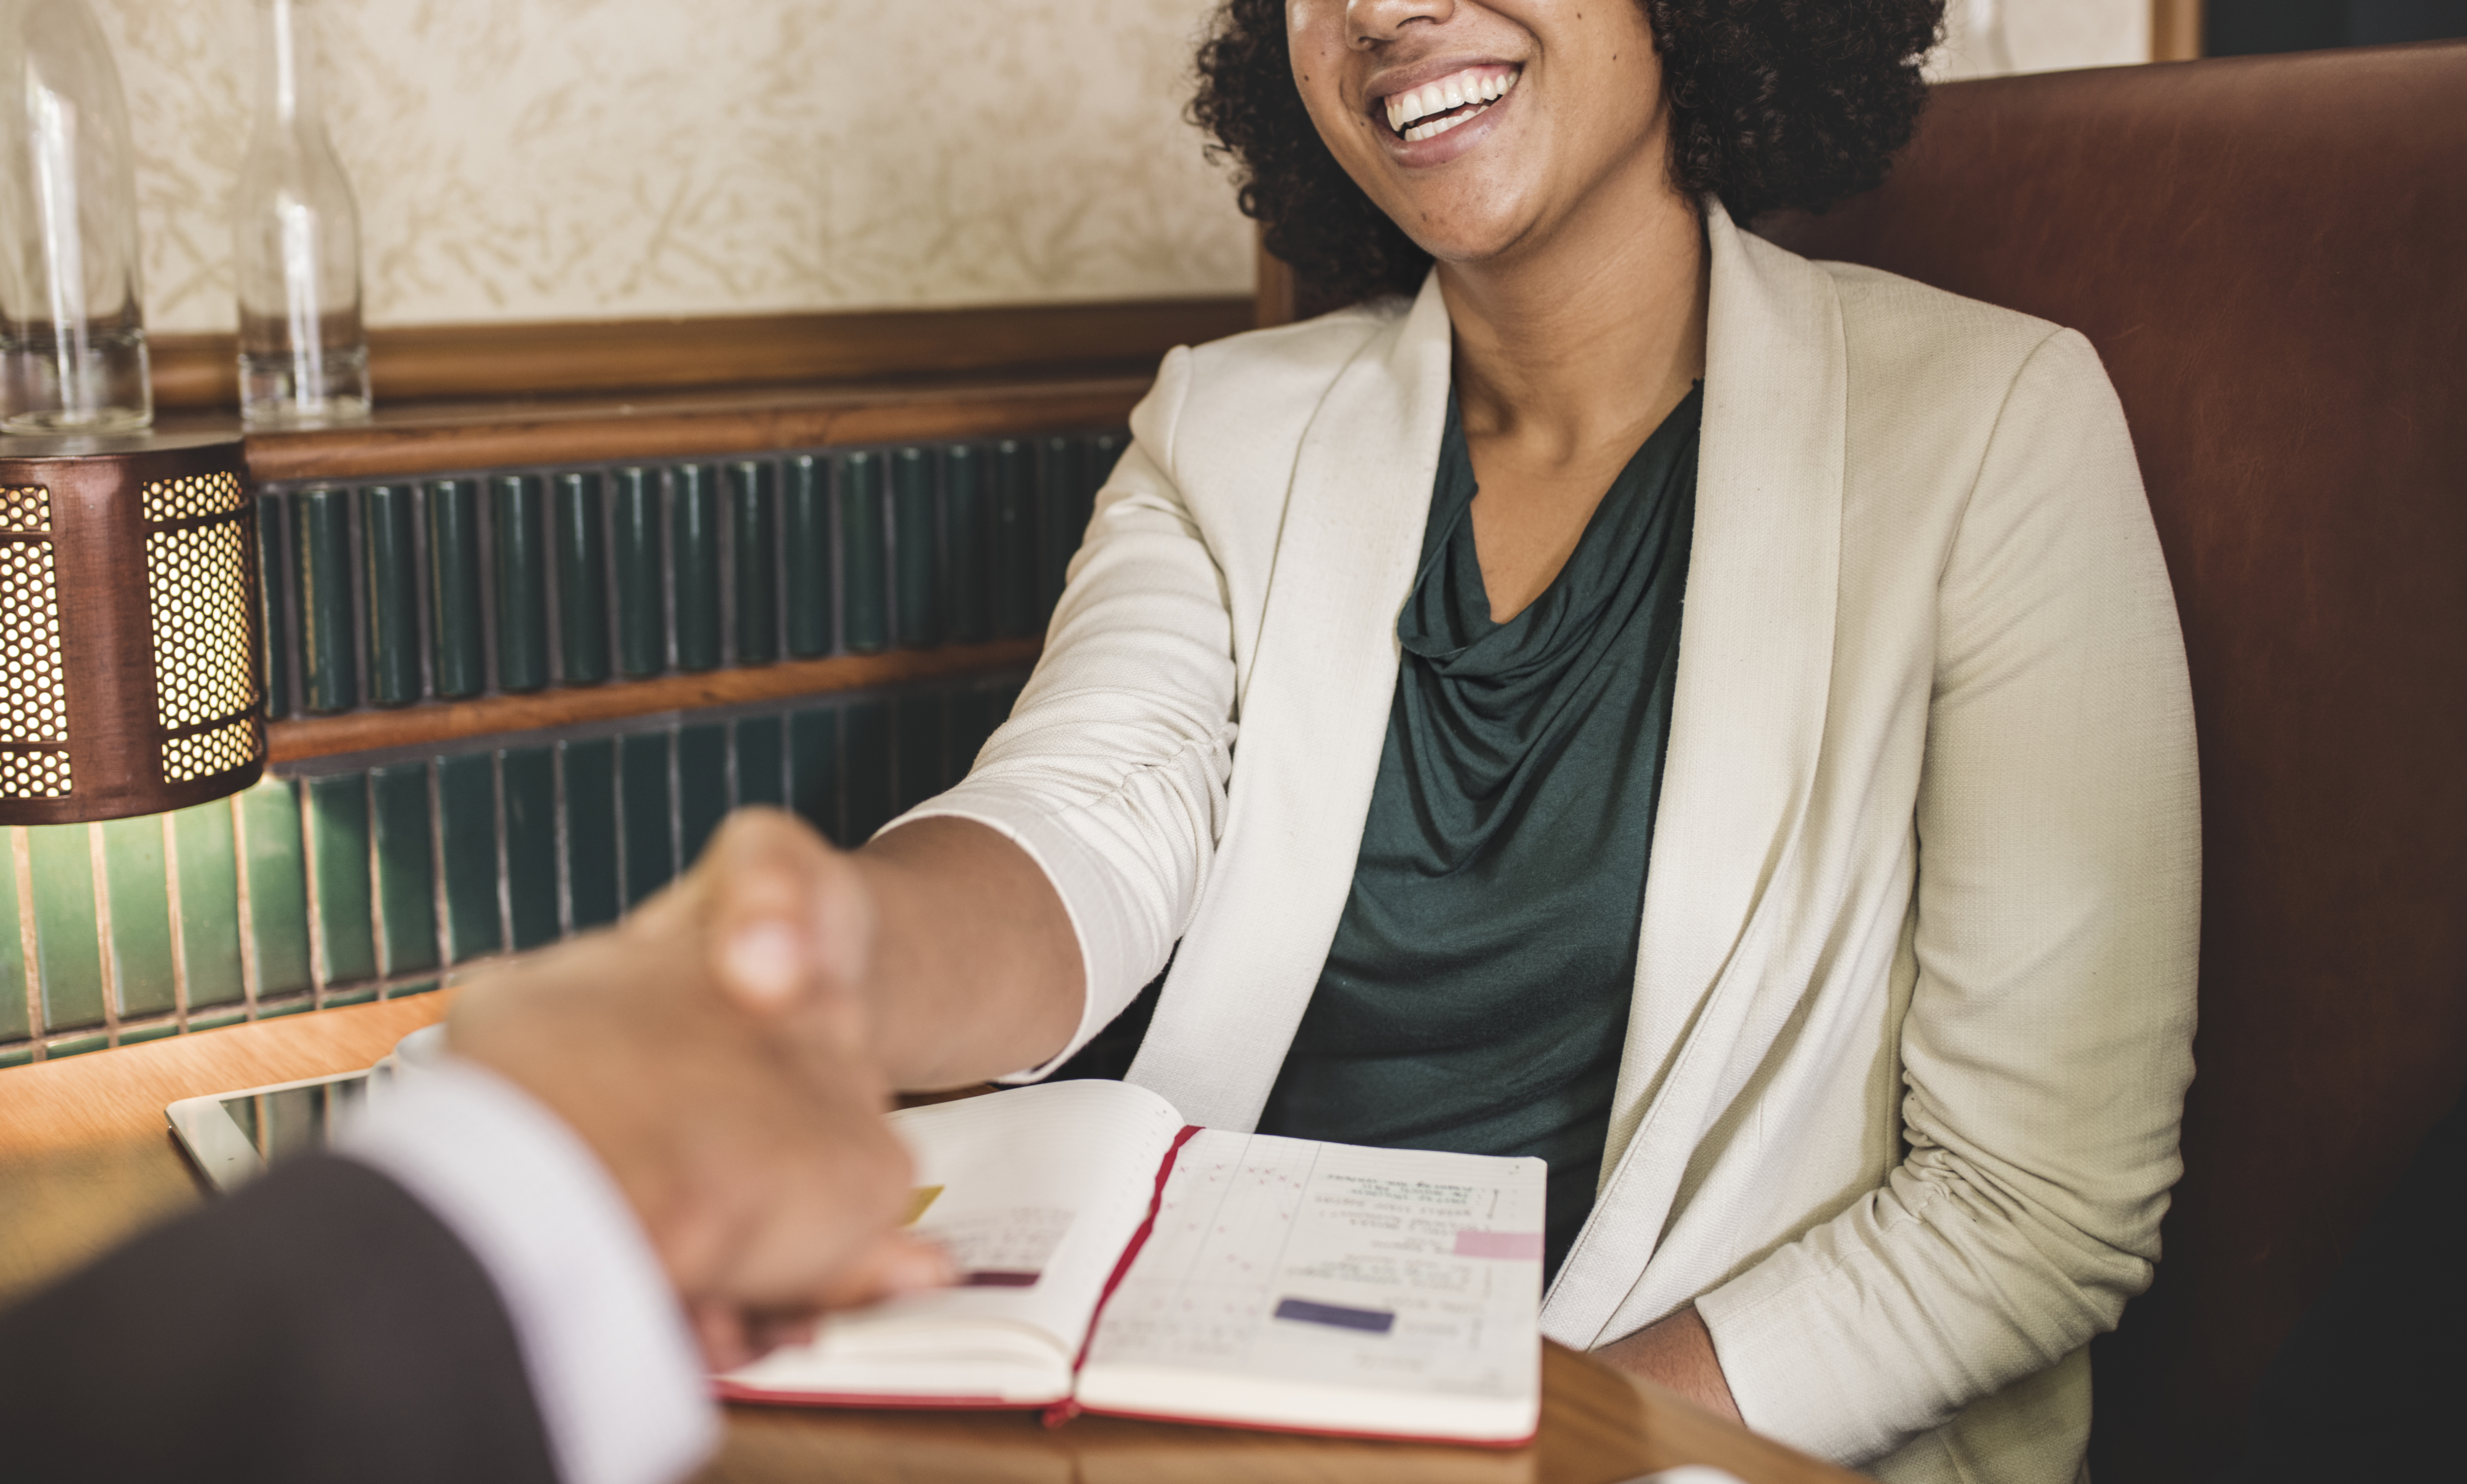
achievement, african, african american, african descent, afro, agreement, american, black, business, business agreement, business deal, businessman, businesswoman, cheerful, collaboration, colleague, congratulating, corporate, deal, greeting, hands, handshake, happiness, happy, help, helping hands, holding, holding hands, man, marketing, mature, meeting, notebook, notepad, partnership, people, power, promise, shaking hands, smiling, suit, support, team, team building, teamwork, trust, unity, woman, businessperson, job, communication